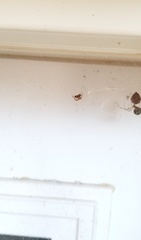
Species: Parasteatoda_tepidariorum